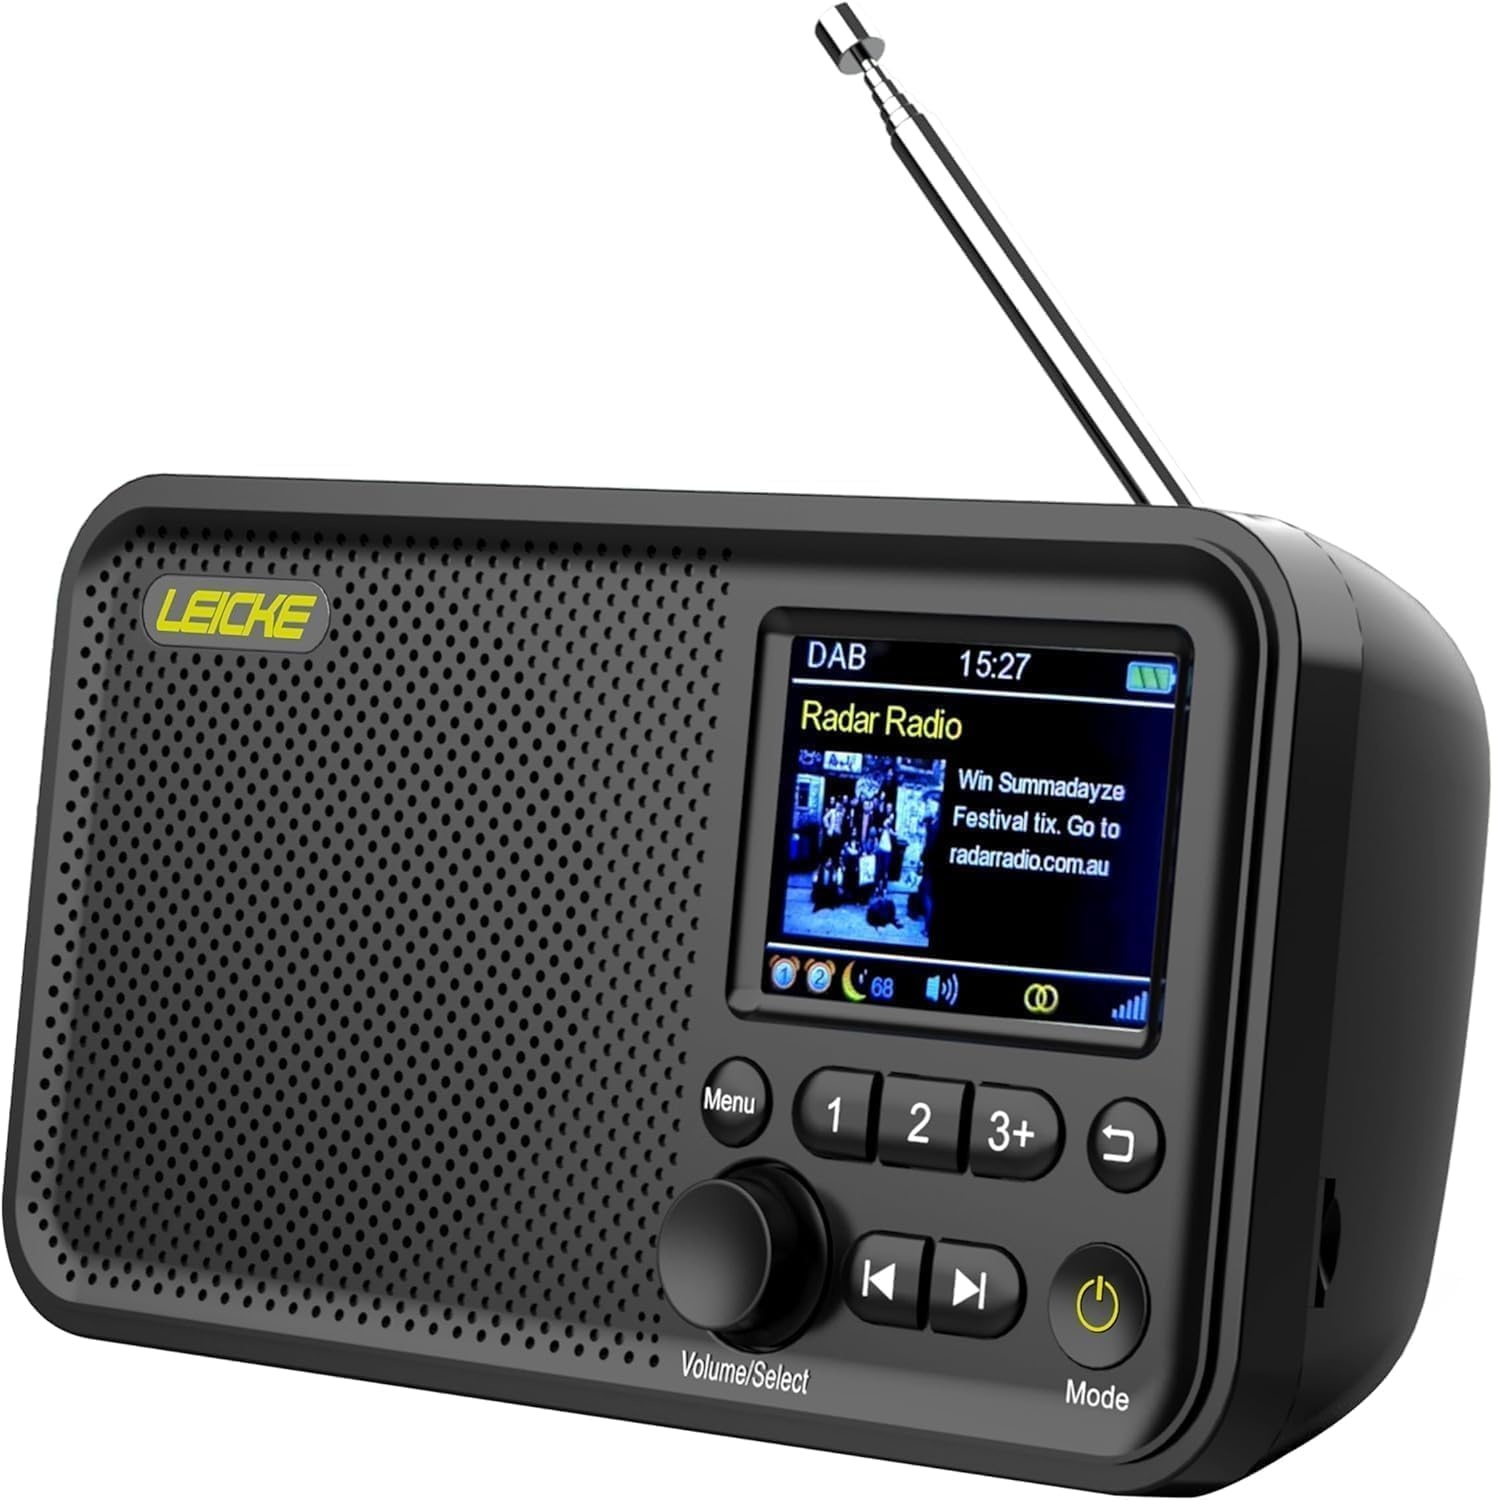
1 x RAW Customer Returns LEICKE portable DAB radio with Bluetooth 5.0 DAB DAB and FM radio, 2.4 color display, 80 presets, kitchen radio with adapter or 4000mAh battery operation, MicroSD TF AUX connection - RRP €50.21
Brand: Jobalots
Download Manifest: HERE Title Qty Unit Price Total Price ASIN EAN LEICKE portable DAB radio with Bluetooth 5.0 DAB DAB and FM radio, 2.4 color display, 80 presets, kitchen radio with adapter or 4000mAh battery operation, MicroSD TF AUX connection 1 €50.21 €50.21 B0CR3Y7G18 4050296190134
Category: Electronics > Audio > Audio Players & Recorders > Radios > DAB Radios